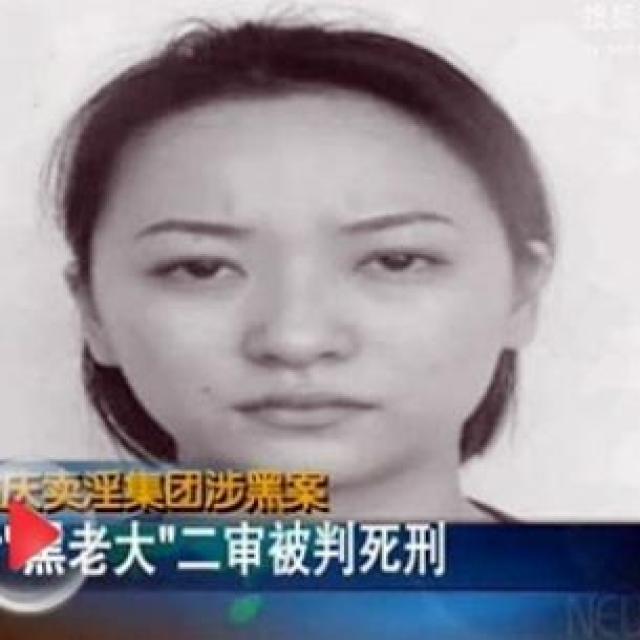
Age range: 21-44